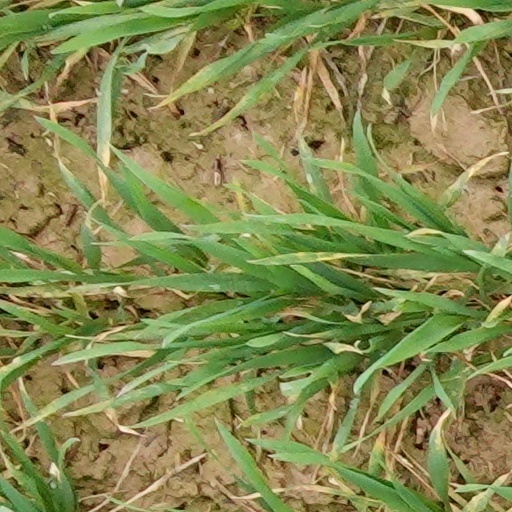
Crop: wheat